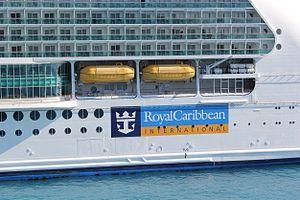
La Royal Caribbean International est une compagnie maritime américano-norvégienne spécialisée dans les navires de croisières. Elle est basée à Miami en Floride. Elle fait partie du groupe Royal Caribbean Cruise Line.